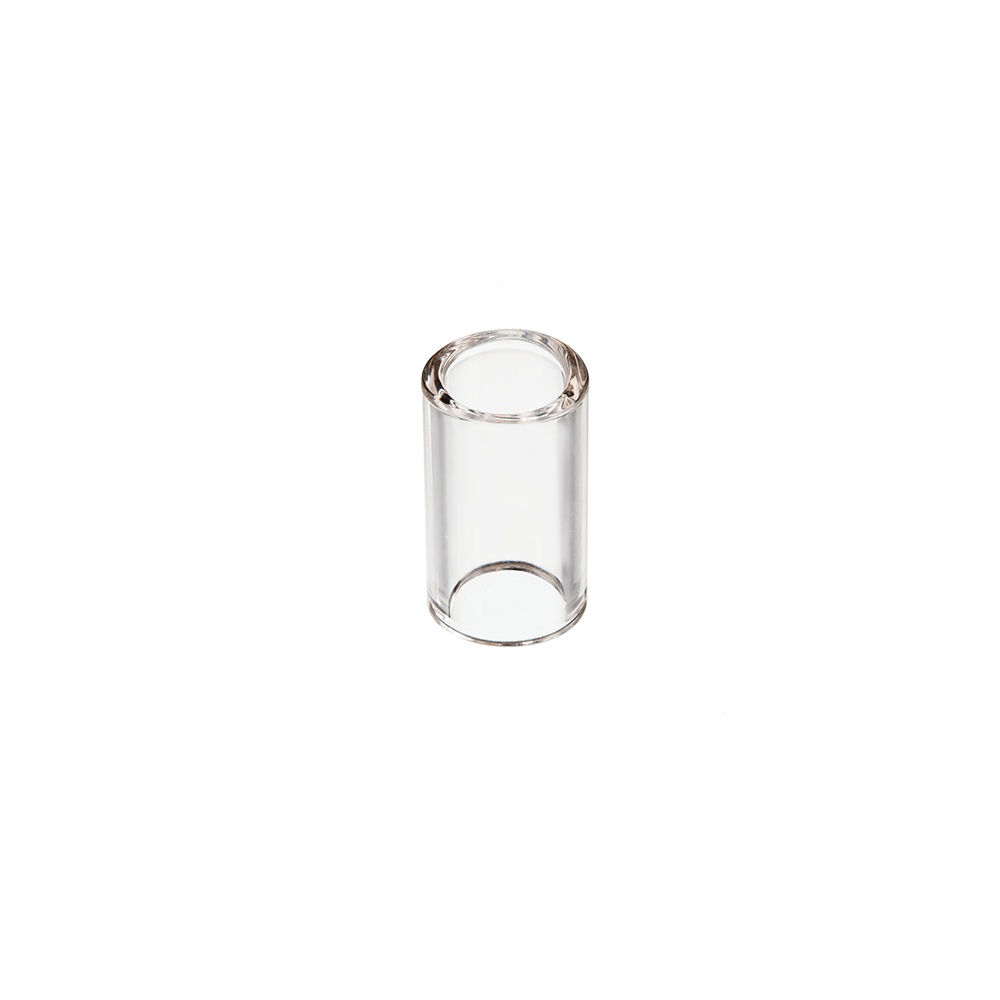
D'Addario Planet Waves PWGS-SL Large Glass Slide
Brand: D'Addarío
Each D'Addario Glass Slide is individually heat treated to provide smooth edges and a perfect finish allowing the slide to glide over strings while the 4mm glass thickness produces a warm, thick tone. Made from boron silicate for enhanced durability, smoothness, tone and great sustain. Flawless finish and extra smooth surface glides over strings Small – 48mm Length 17.5mm Inner Diameter Medium – 51mm Length 21.5mm Inner Diameter Large – 60mm Length 21.5mm Inner Diameter
Category: Arts & Entertainment > Hobbies & Creative Arts > Musical Instrument & Orchestra Accessories > String Instrument Accessories > Guitar Accessories > Guitar Slides